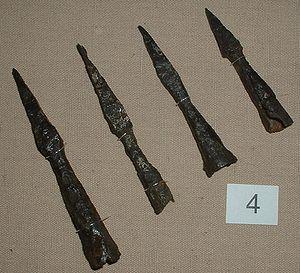
Le scorpion ou scorpio était une pièce d’artillerie névrobalistique romaine apparue en 50 av. J.-C., et consistant en une version moderne et plus petite de la baliste développée au cours de la grèce antique. D’origine probablement grecque puis adoptée et utilisée à grande échelle par les légions romaines, elle a été décrite en détail par Vitruve, avec la dernière innovation majeure qui était la cheiroballista. À la différence d'un arc qui fonctionne grâce à la torsion de ses bras, le scorpion utilisait un système de ressort de torsion permettant d'obtenir une très grande puissance pour les bras et donc une grande vitesse d'éjection pour les flèches. Cette arme remarquable par sa précision et sa puissance était particulièrement redoutée par les ennemis de l’Empire romain.
Un moule est un élément servant à la fabrication d'autres éléments par les techniques de moulage.
Les engins de siège des armées romaines étaient, pour la plupart, dérivés des techniques de siège grecques. Relativement peu d’efforts ont été accomplis pour faire évoluer la technologie, mais les Romains ont développé sans relâche un style agressif de guerre de siège. Jules César apporta beaucoup de soins à intégrer les progrès des engins de siège et entreprit d'organiser leur utilisation pour une efficacité optimale sur le champ de bataille.
La baliste était un engin de siège développé à partir d'une arme grecque plus ancienne.